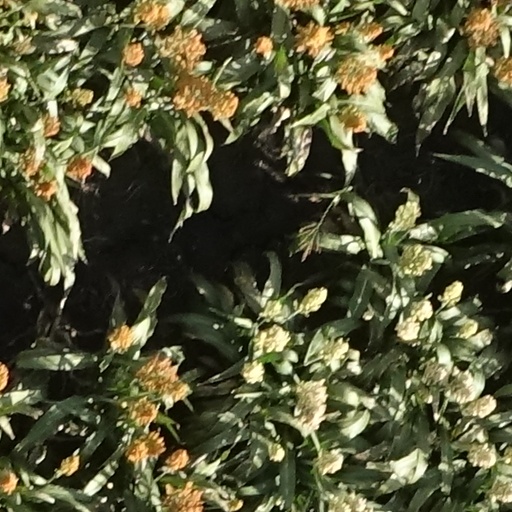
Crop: sorghum